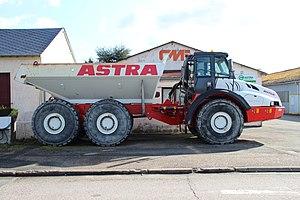
Tombereau articulé Astra ADT 40 à Ablis en France. Object location48°